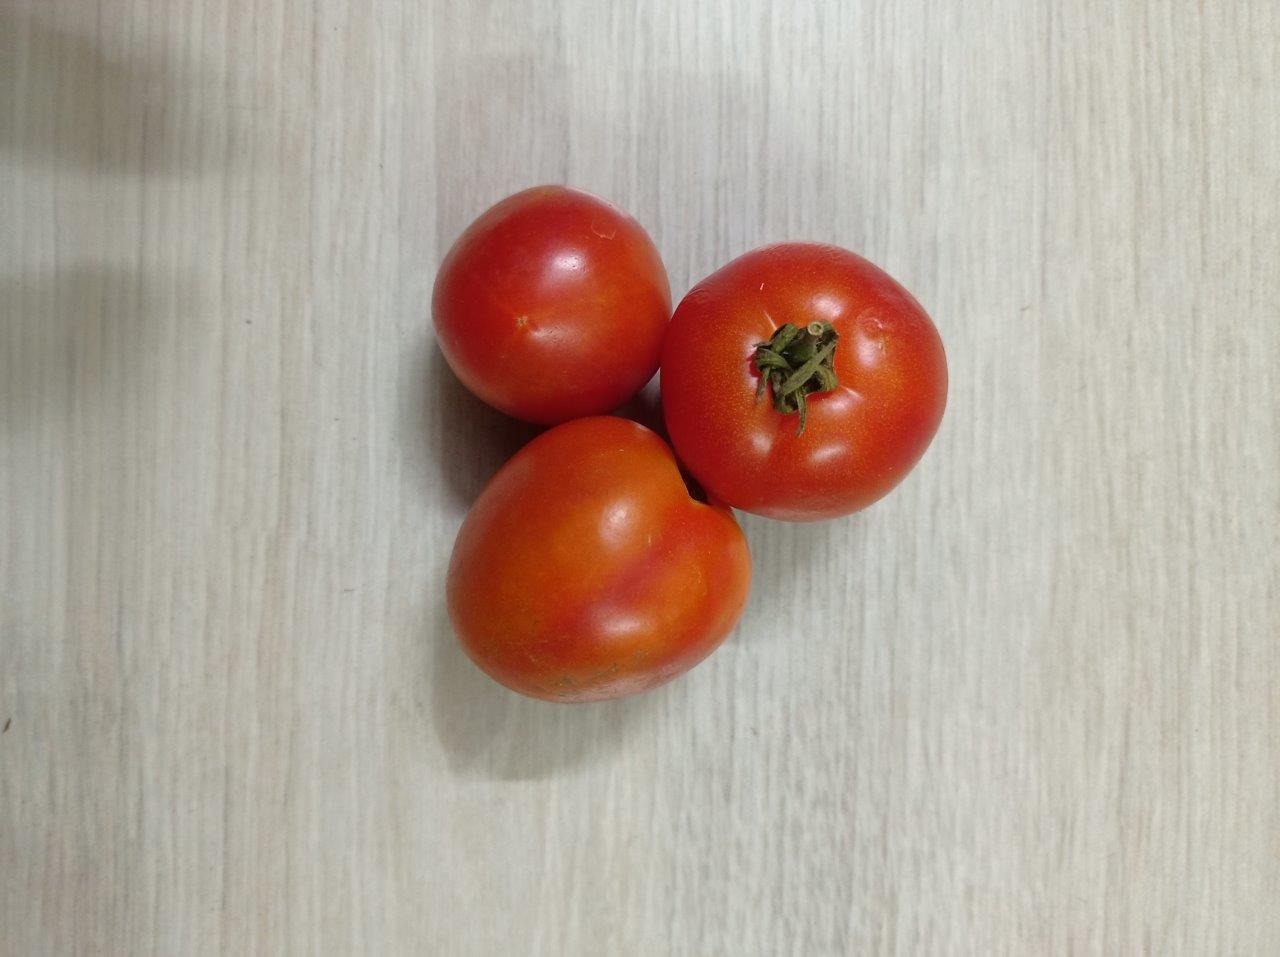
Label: Fresh